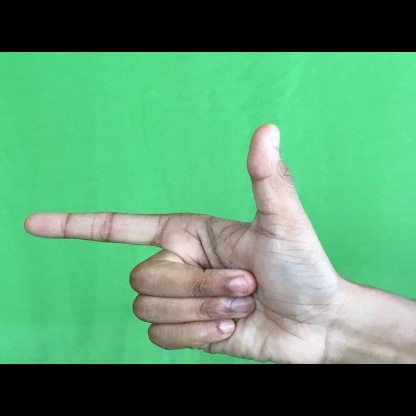
Mudra: Chandrakala